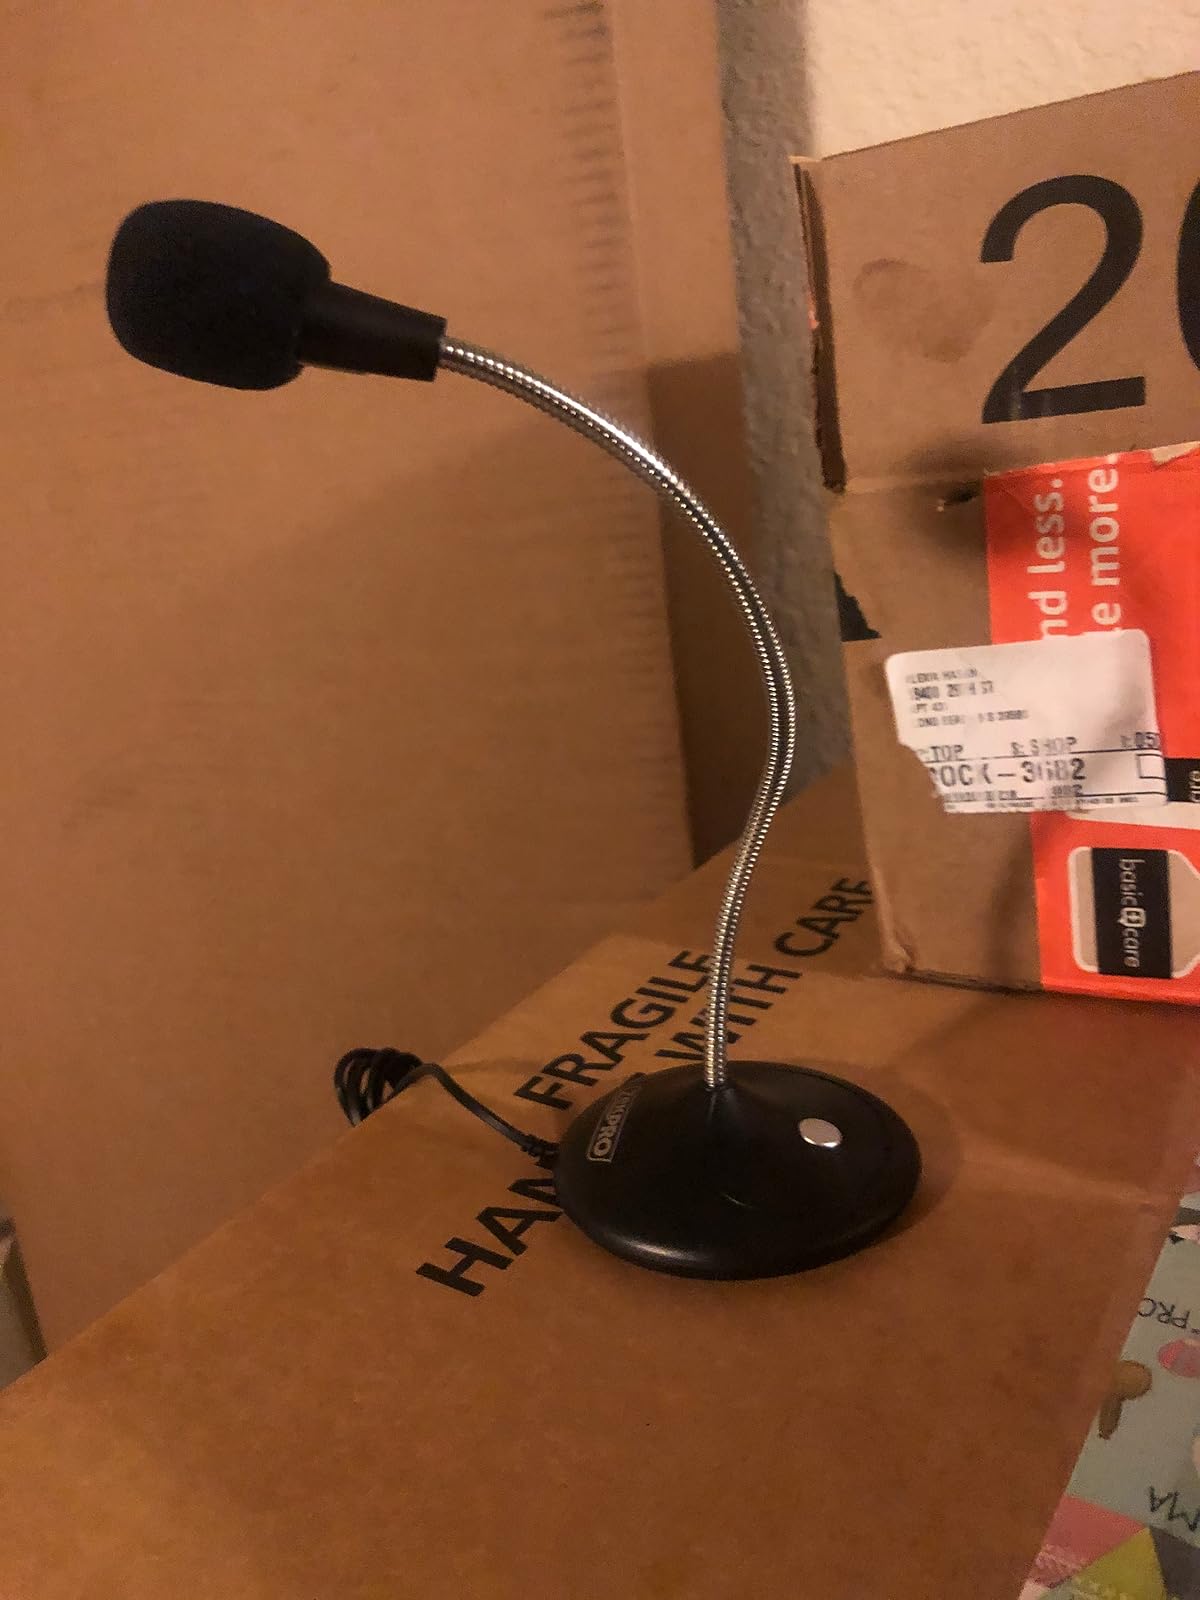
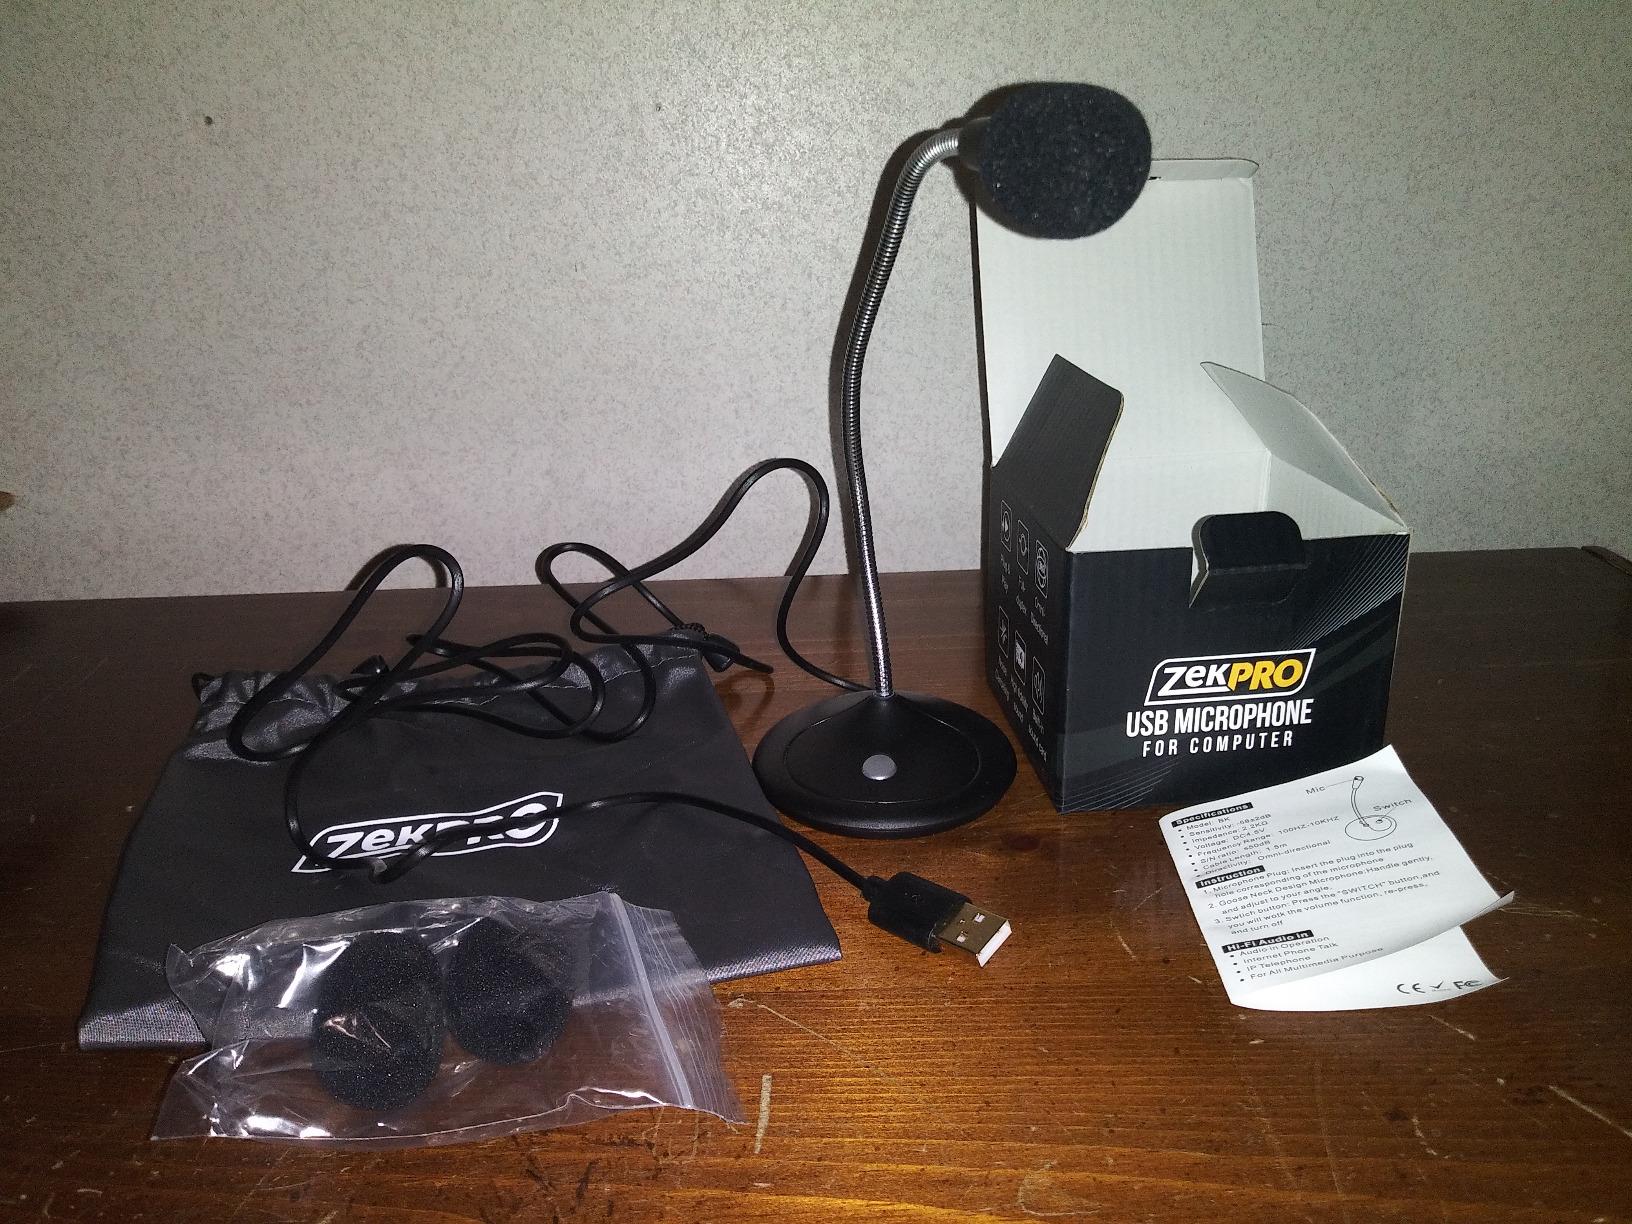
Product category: microphone
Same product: yes